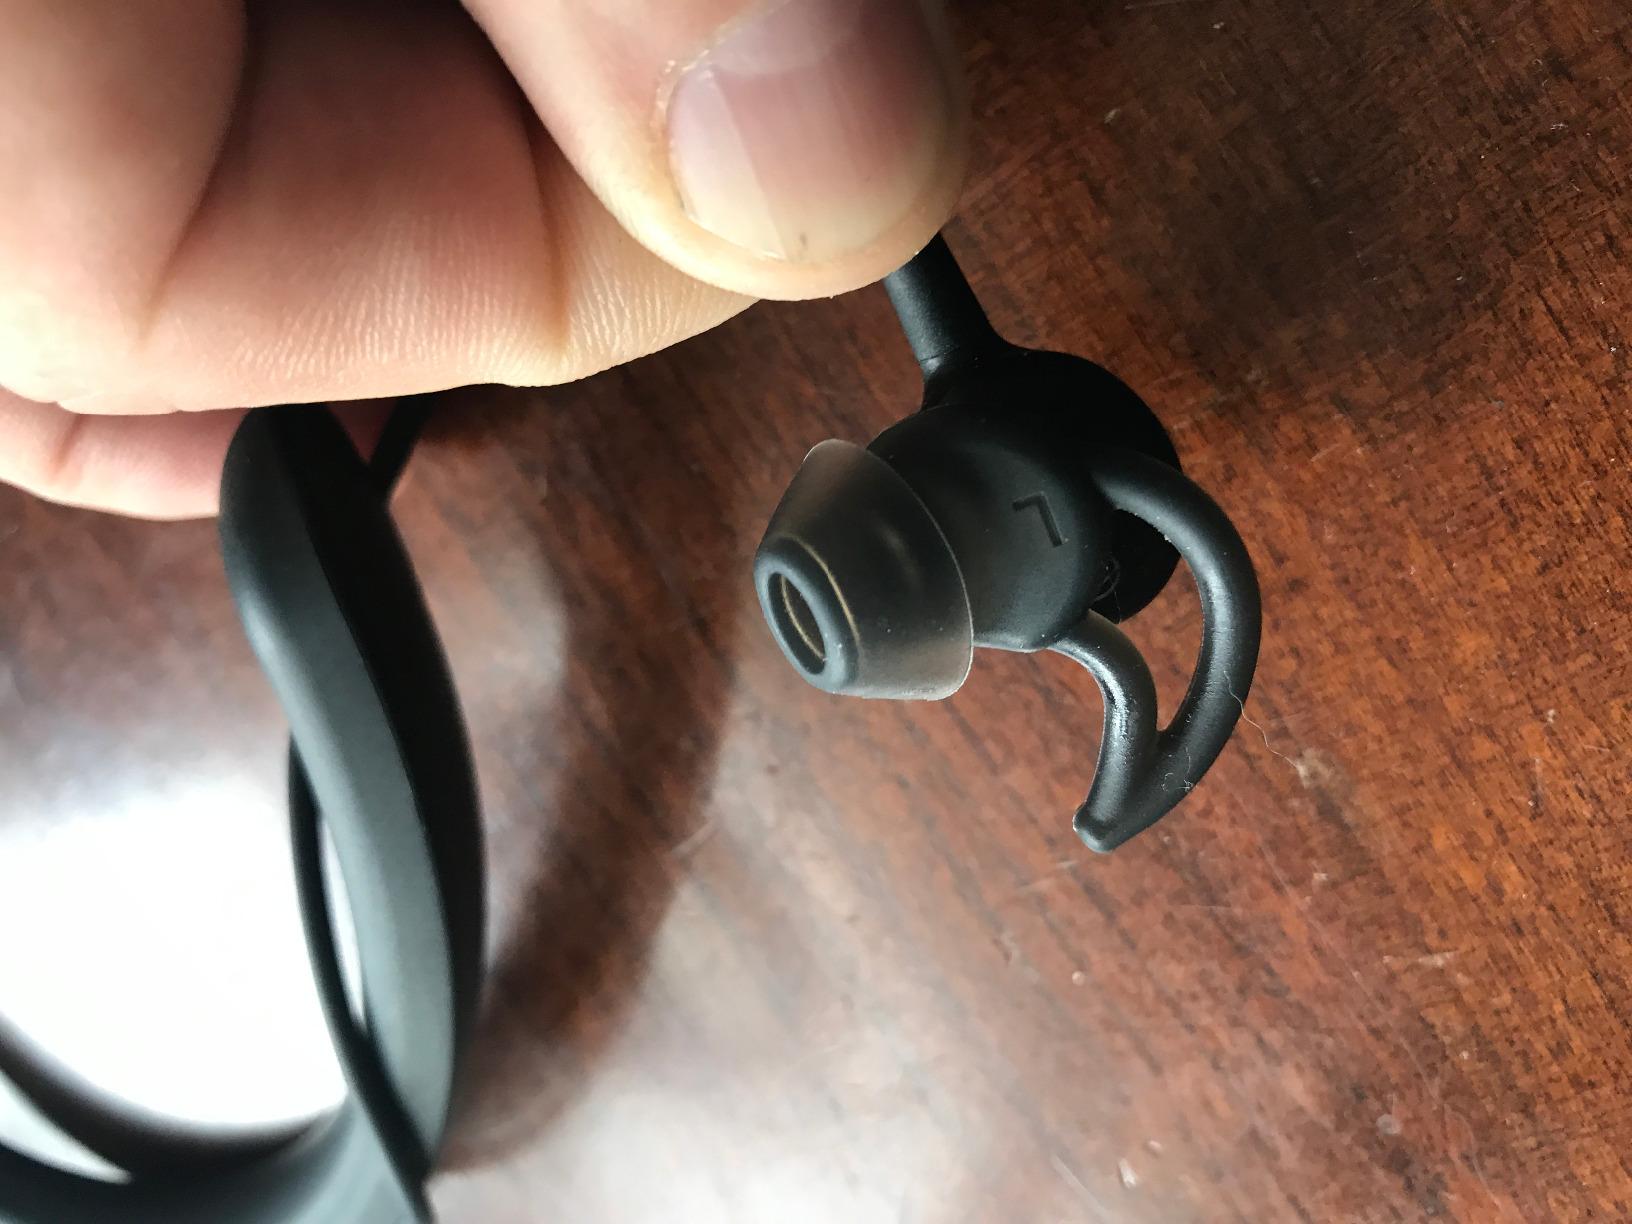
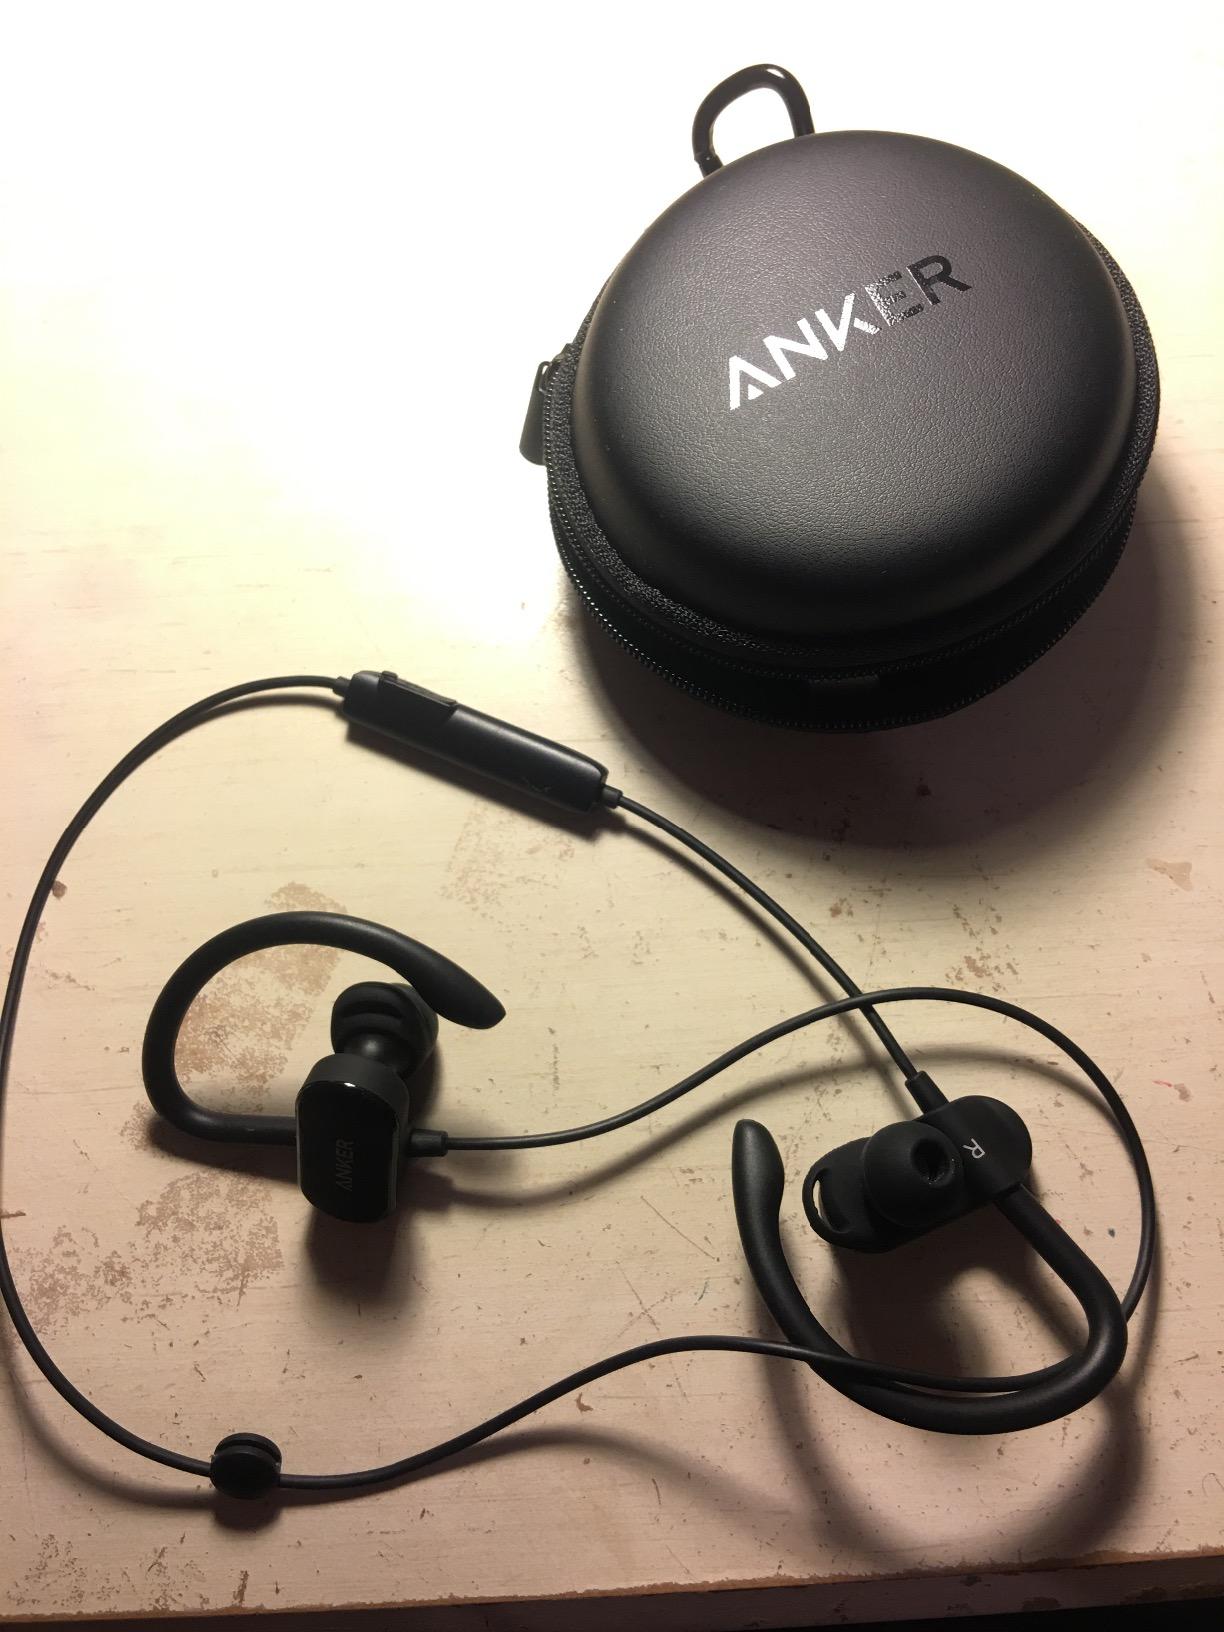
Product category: headphones
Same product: no